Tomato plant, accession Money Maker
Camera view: bottom (45 deg); turntable rotation: 300 degrees
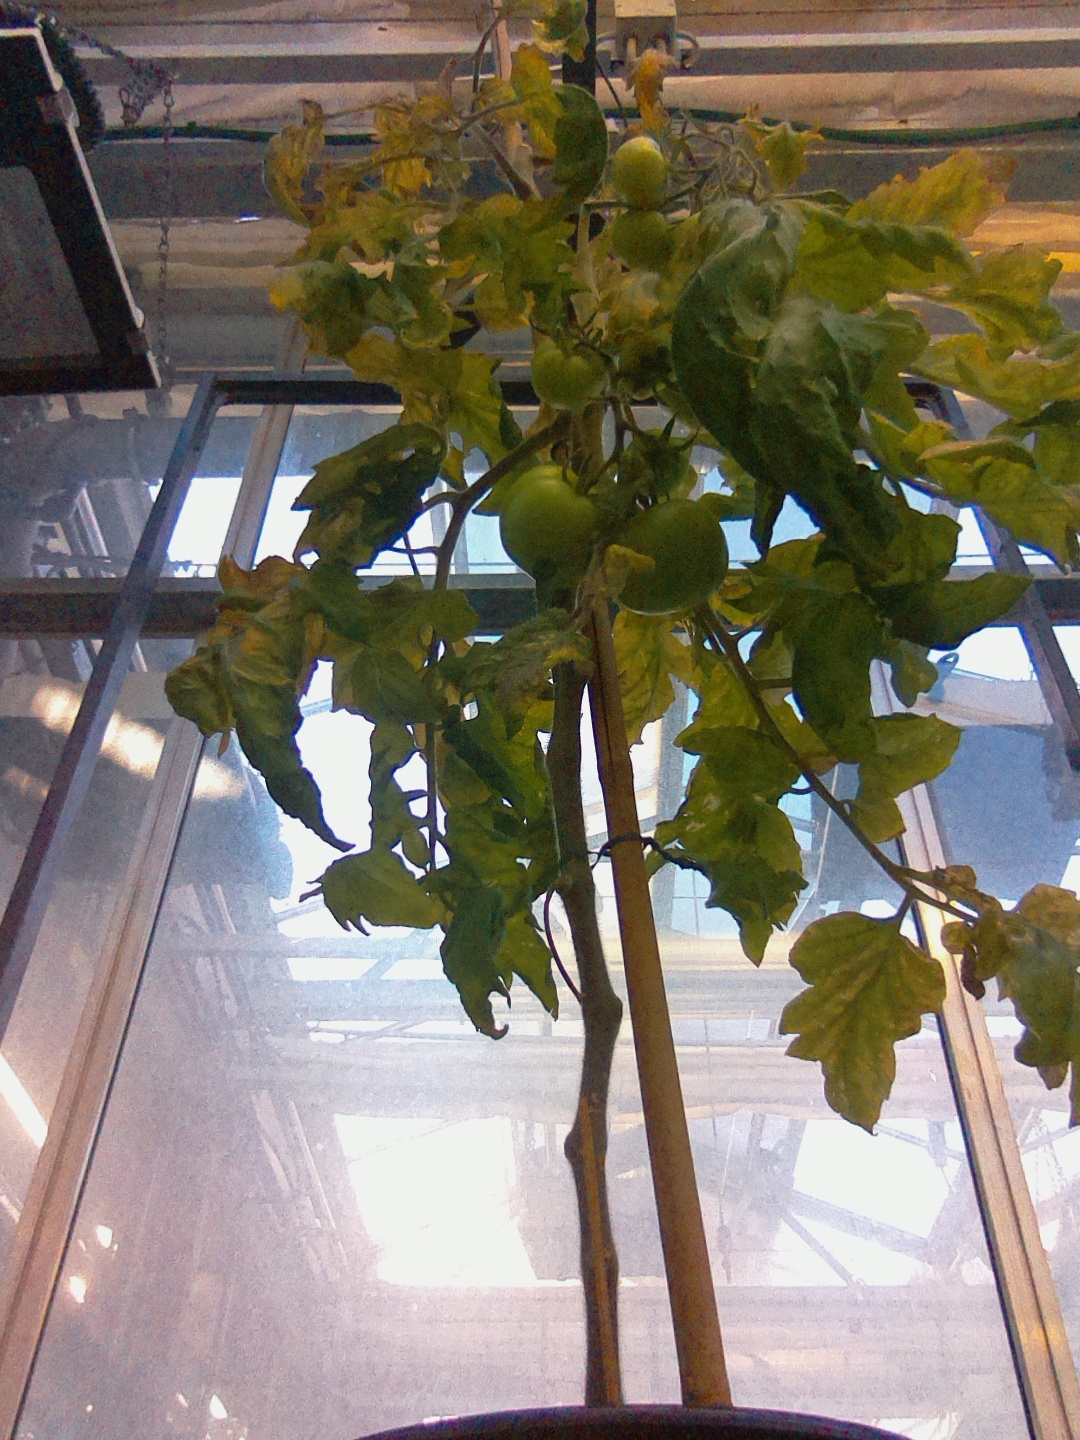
BBCH growth stage 80: fruits start showing typical ripe color (orange -> red)